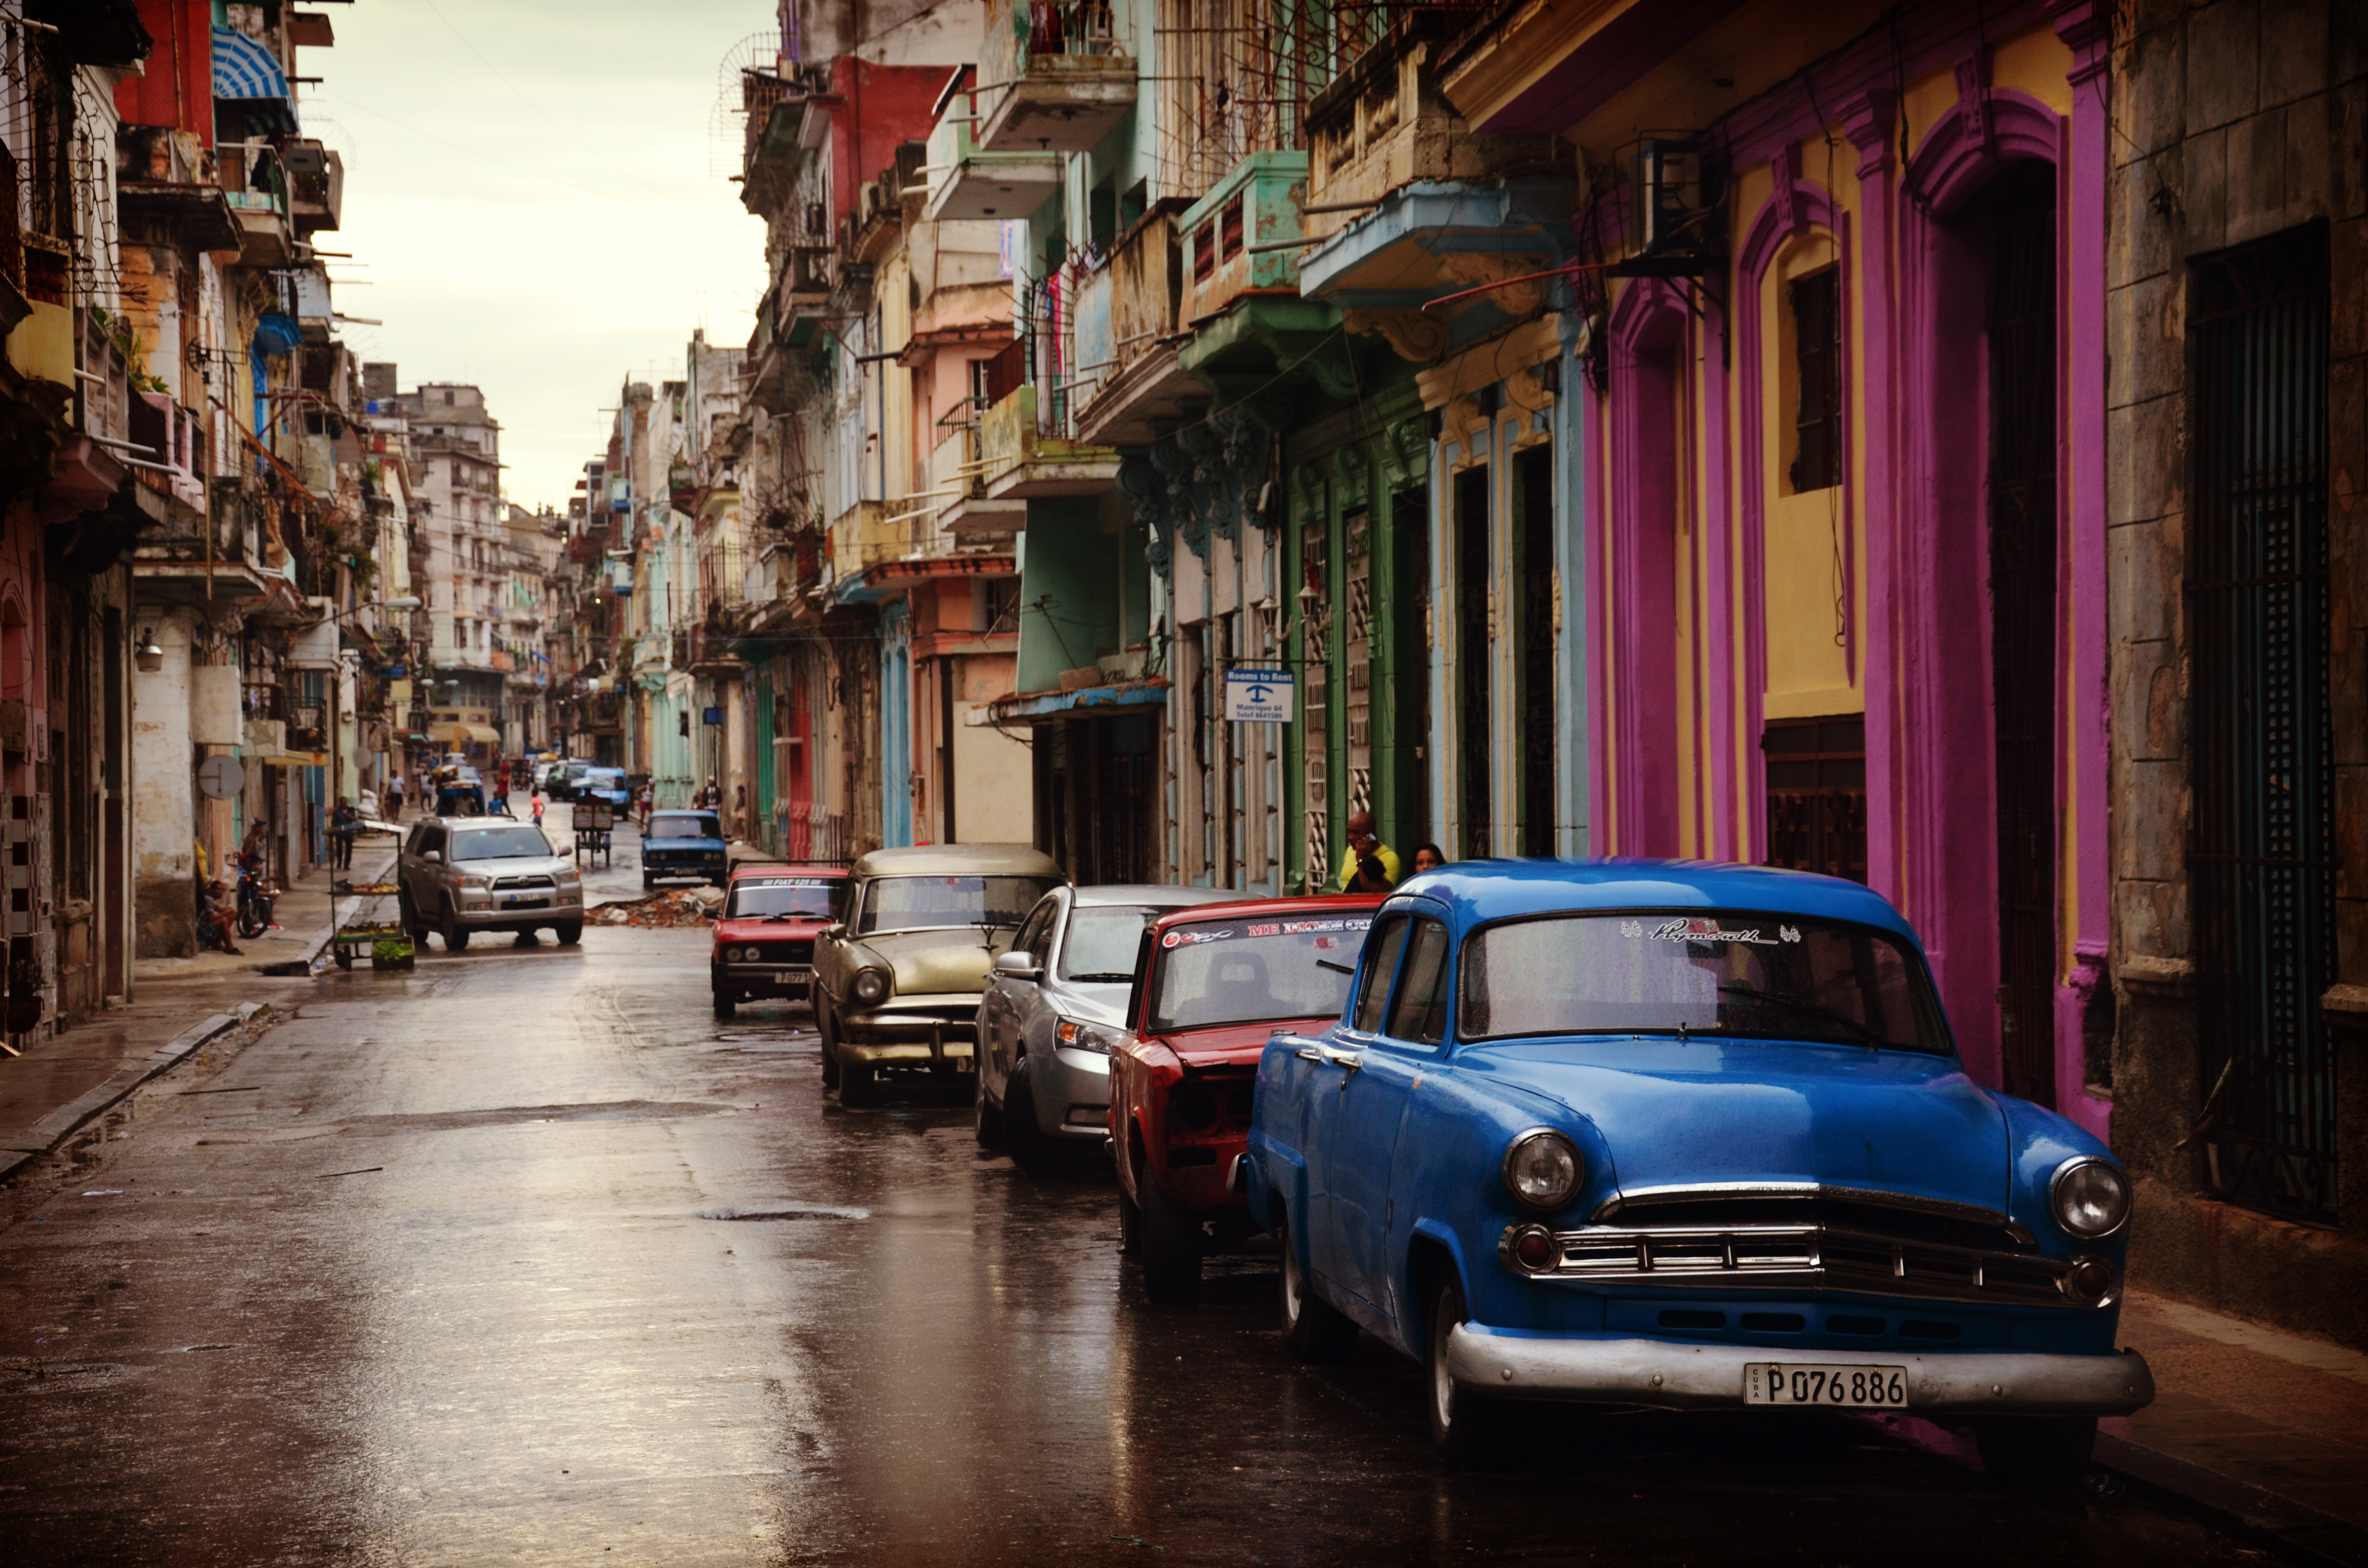
road, street, car, vintage, wet, old, city, cityscape, evening, vehicle, color, rainy, infrastructure, cars, parked, colorful houses, colourful houses